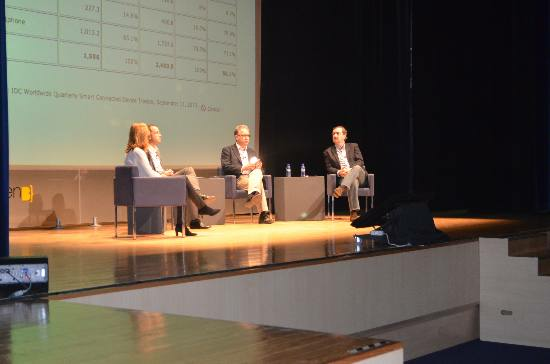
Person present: Yes